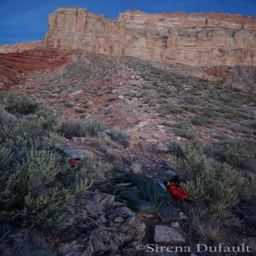
marginal camp on the ridge , surrounded by razor - sharp limestone